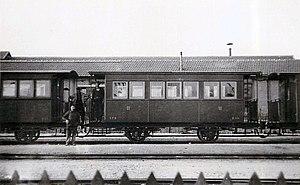
Voiture voyageur en gare de Joigny chemin de fer départemental
La ligne de Joigny à Toucy est une ancienne ligne de chemin de fer départementale à voie métrique entre Joigny et Toucy exploitée sous le principe de concession par la Compagnie des Chemins de Fer d’intérêt Local de l’Yonne puis sous le régime de l’affermage par la CFD et enfin par la SICA de la région Joigny-Toucy-Auxerre.